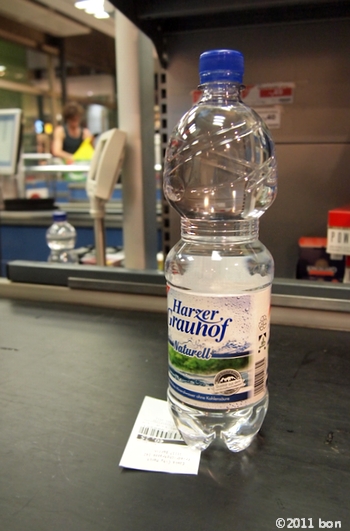
Waste category: plastic